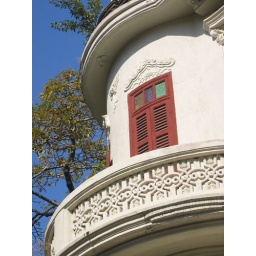
stained glass in red wooden pane